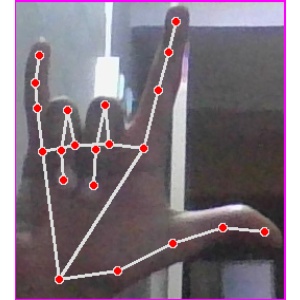
अक्षर: व